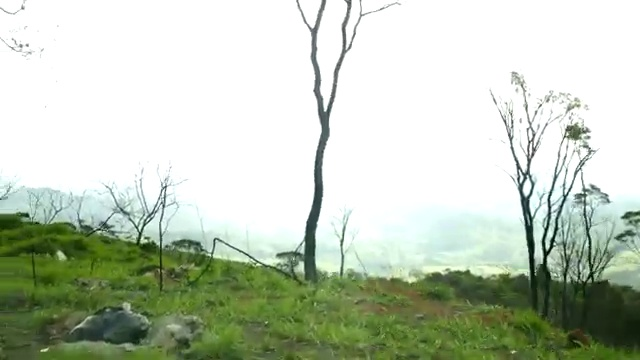
Fire: no
Smoke: no